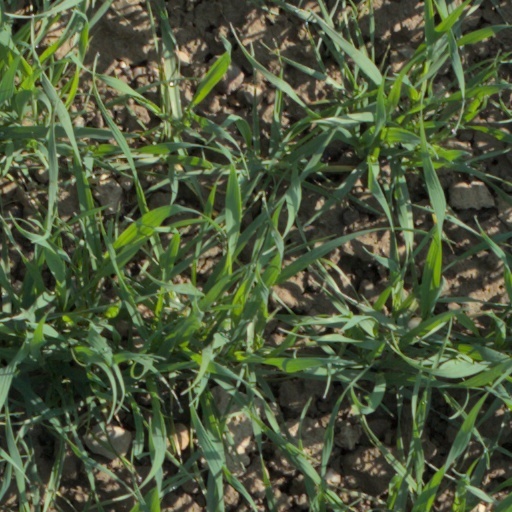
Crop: wheat